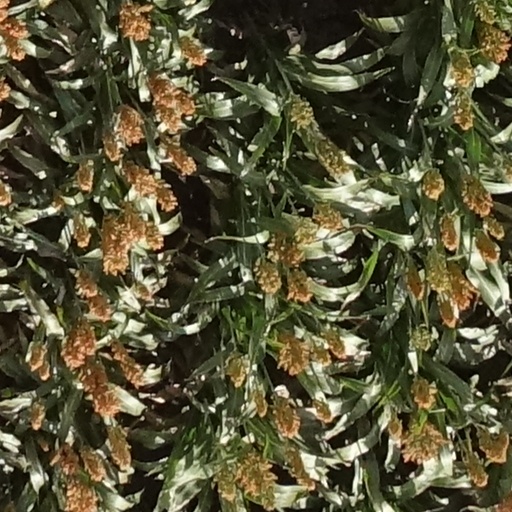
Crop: sorghum